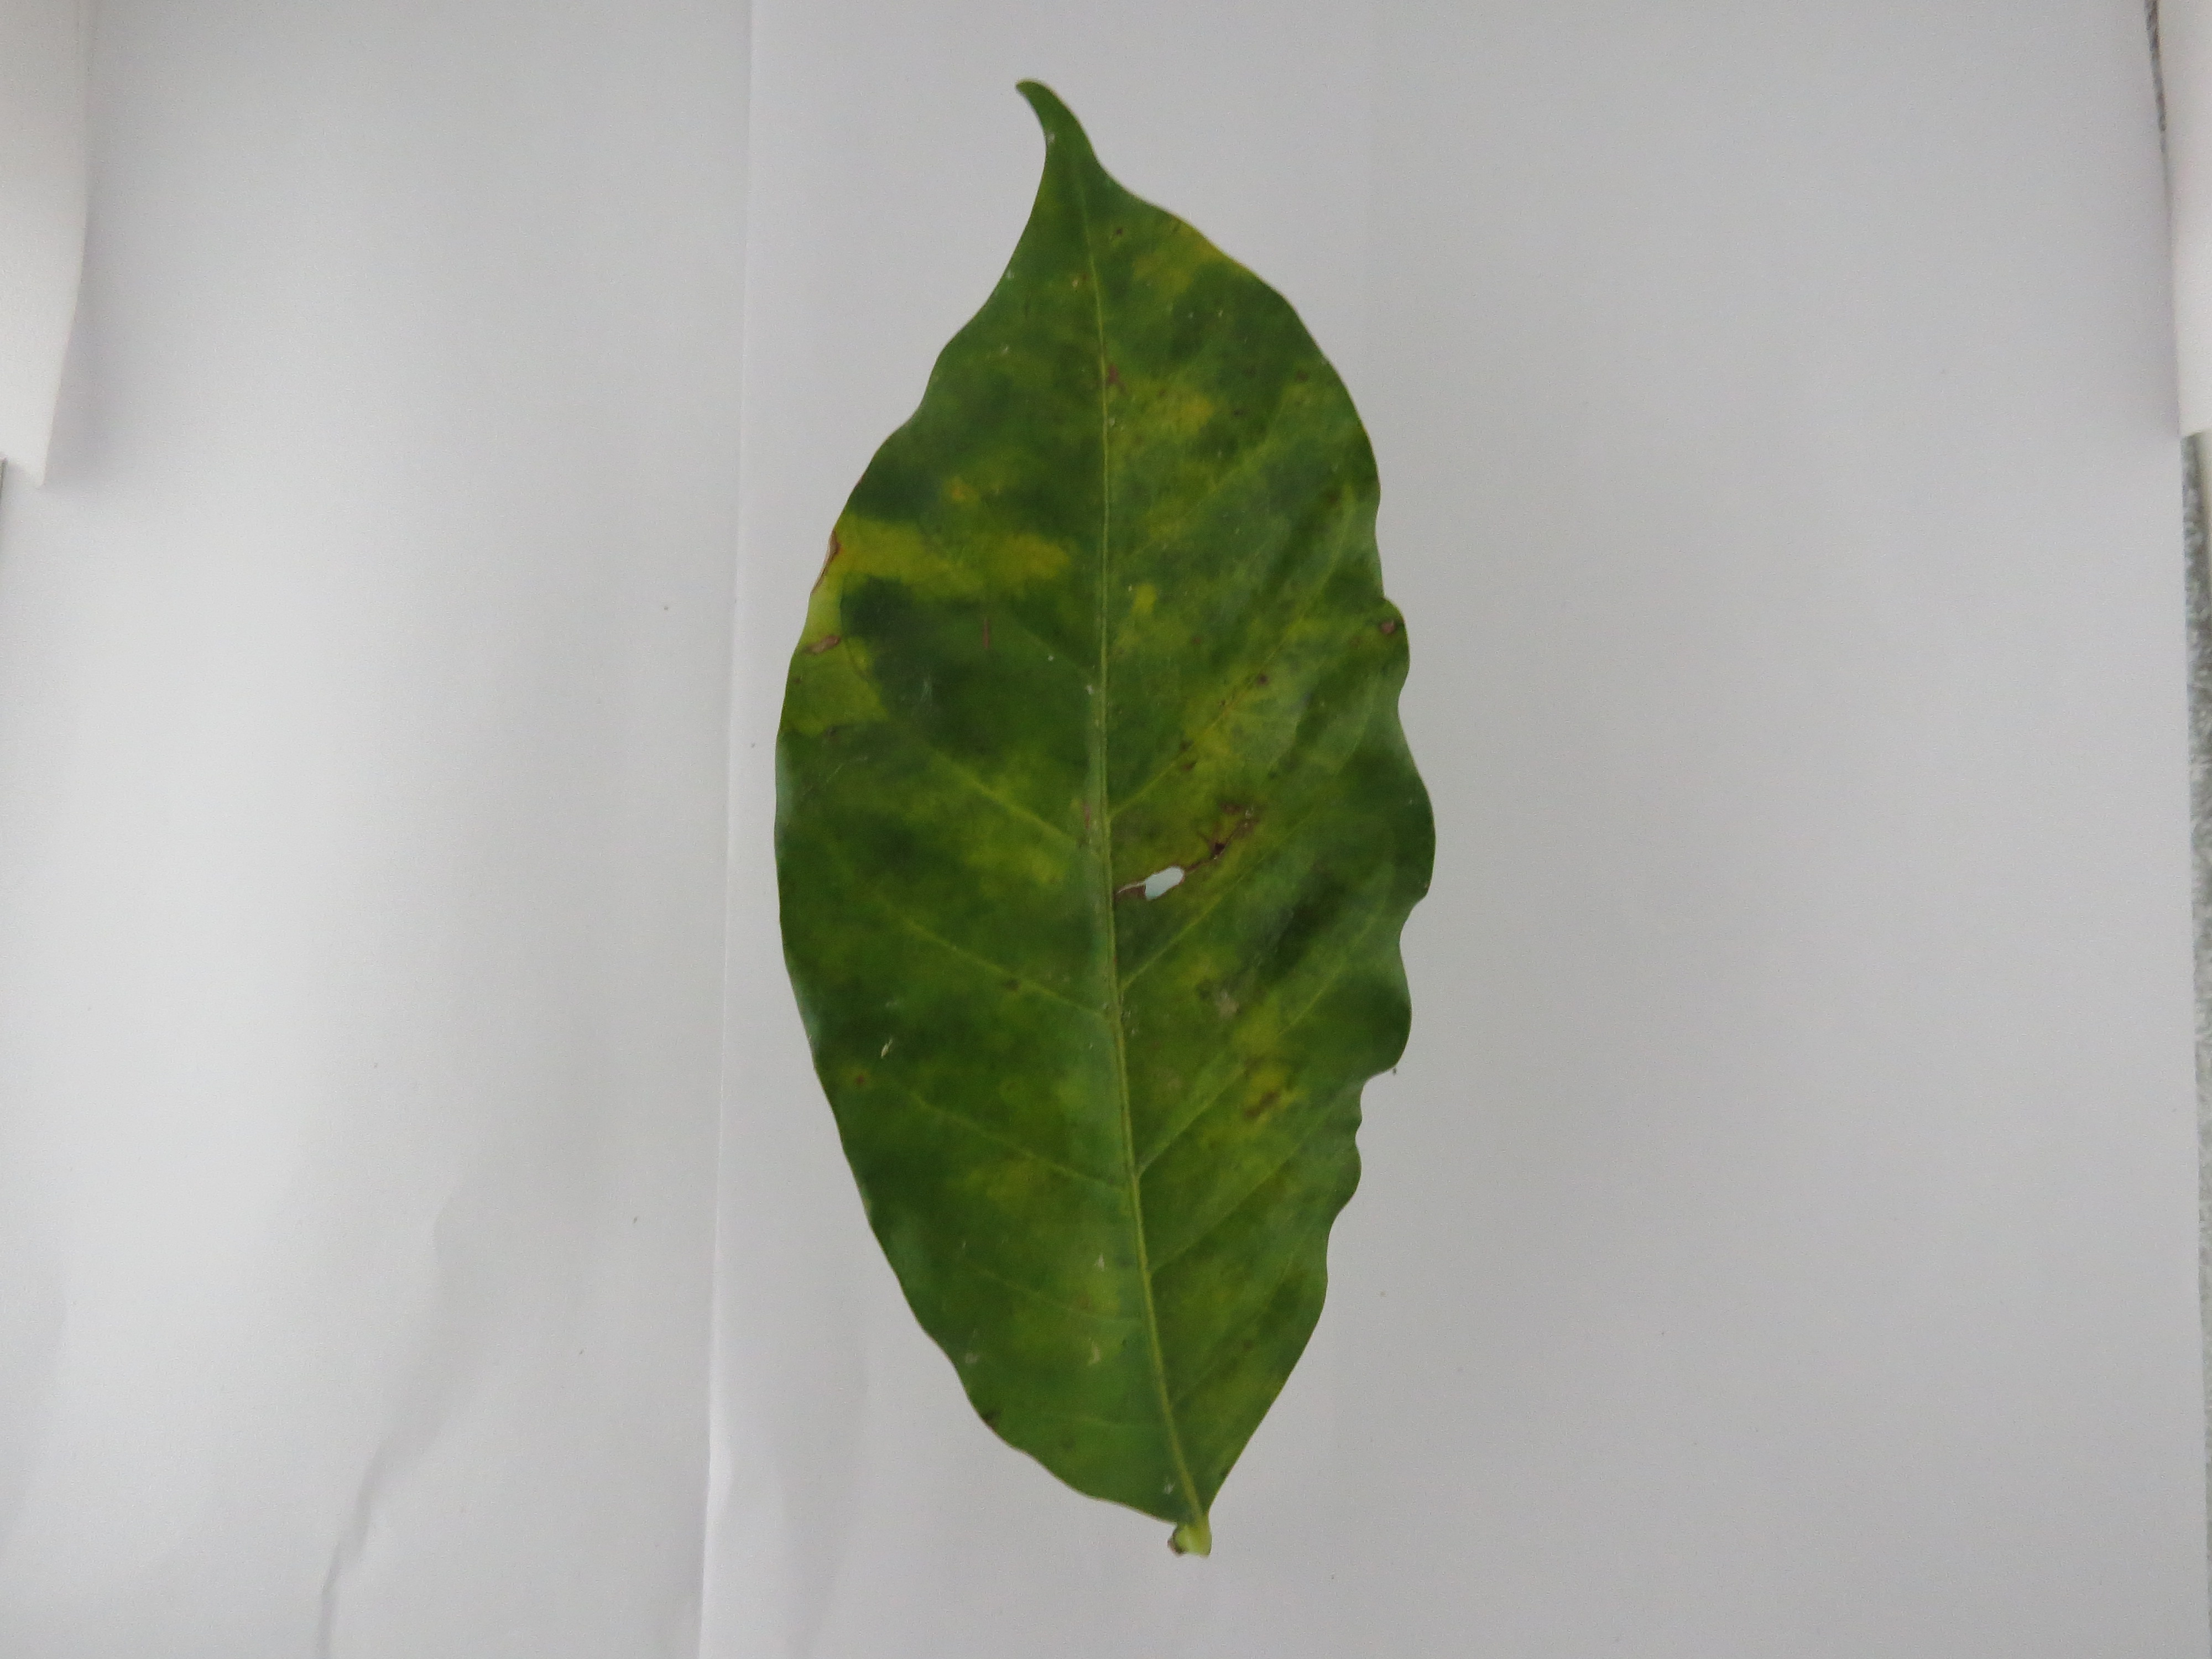
Label: calcium-Ca